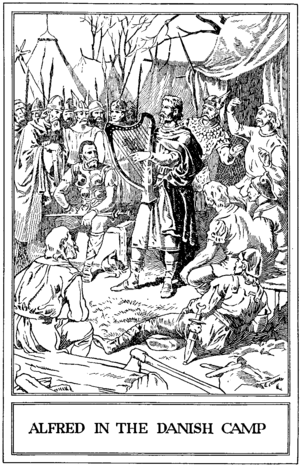
Alfred est un opéra héroïque en trois actes d'Antonín Dvořák composé en 1870 sur un livret en allemand de Theodor Körner. Il s'inspire d'un événement historique : la victoire du roi anglo-saxon Alfred le Grand sur les Vikings en 878.